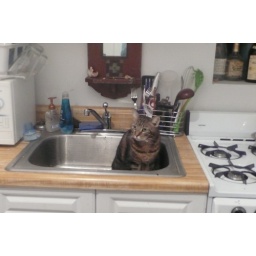
Cookie in the kitchen sink